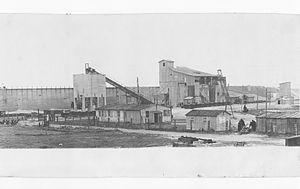
Le camp Todt tel qu'en fin 1943
L'usine de concassage de galets de Tréguennec est une structure militaire datant de la Seconde Guerre mondiale, située en bordure de mer, au lieu-dit Prad ar C'hastell, sur le territoire de la commune de Tréguennec dans le département du Finistère en région Bretagne, en France.